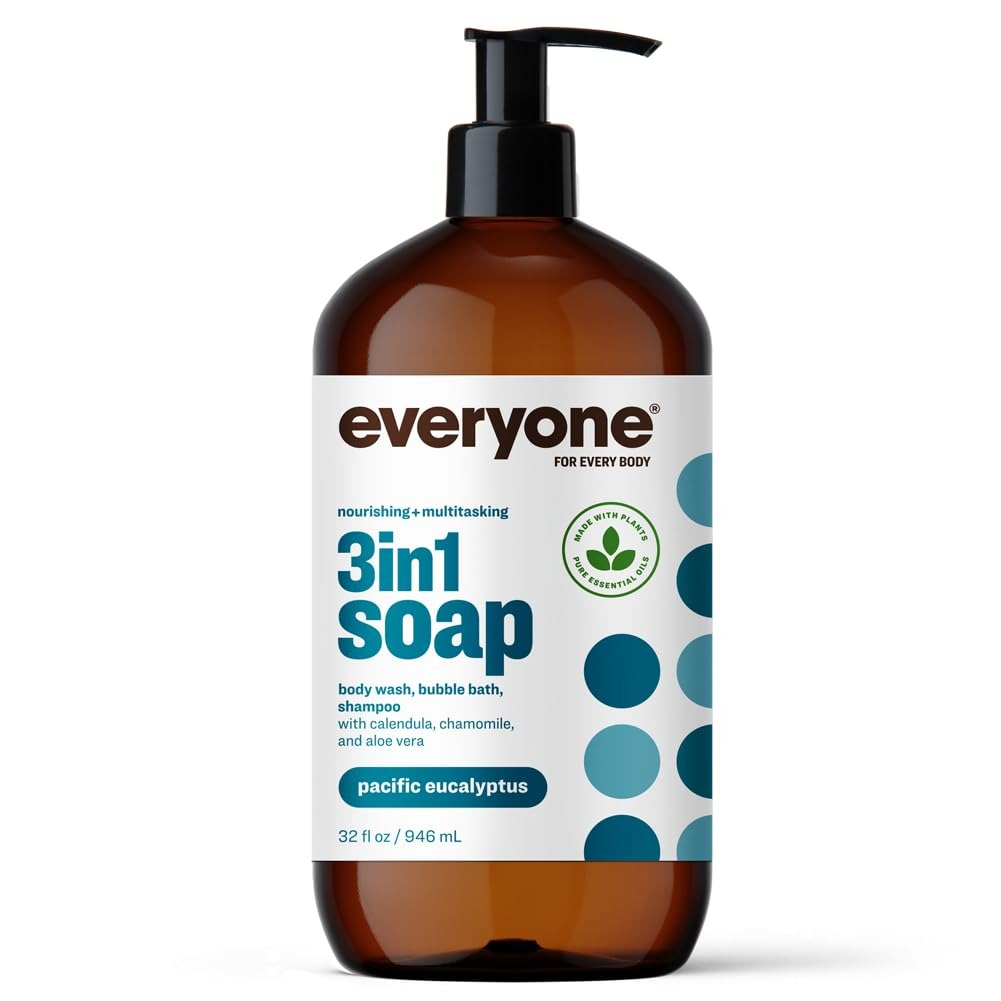
Item Name: SOAP PACIFIC EUCALYPTUS
Bullet Point: Great Product
Value: 1.0
Unit: Ounce

Price: 21.52